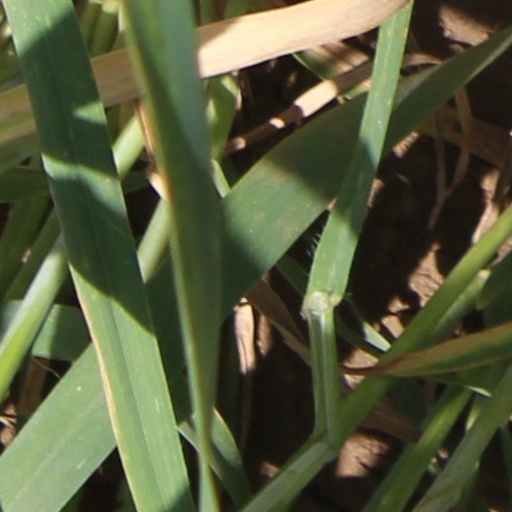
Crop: wheat